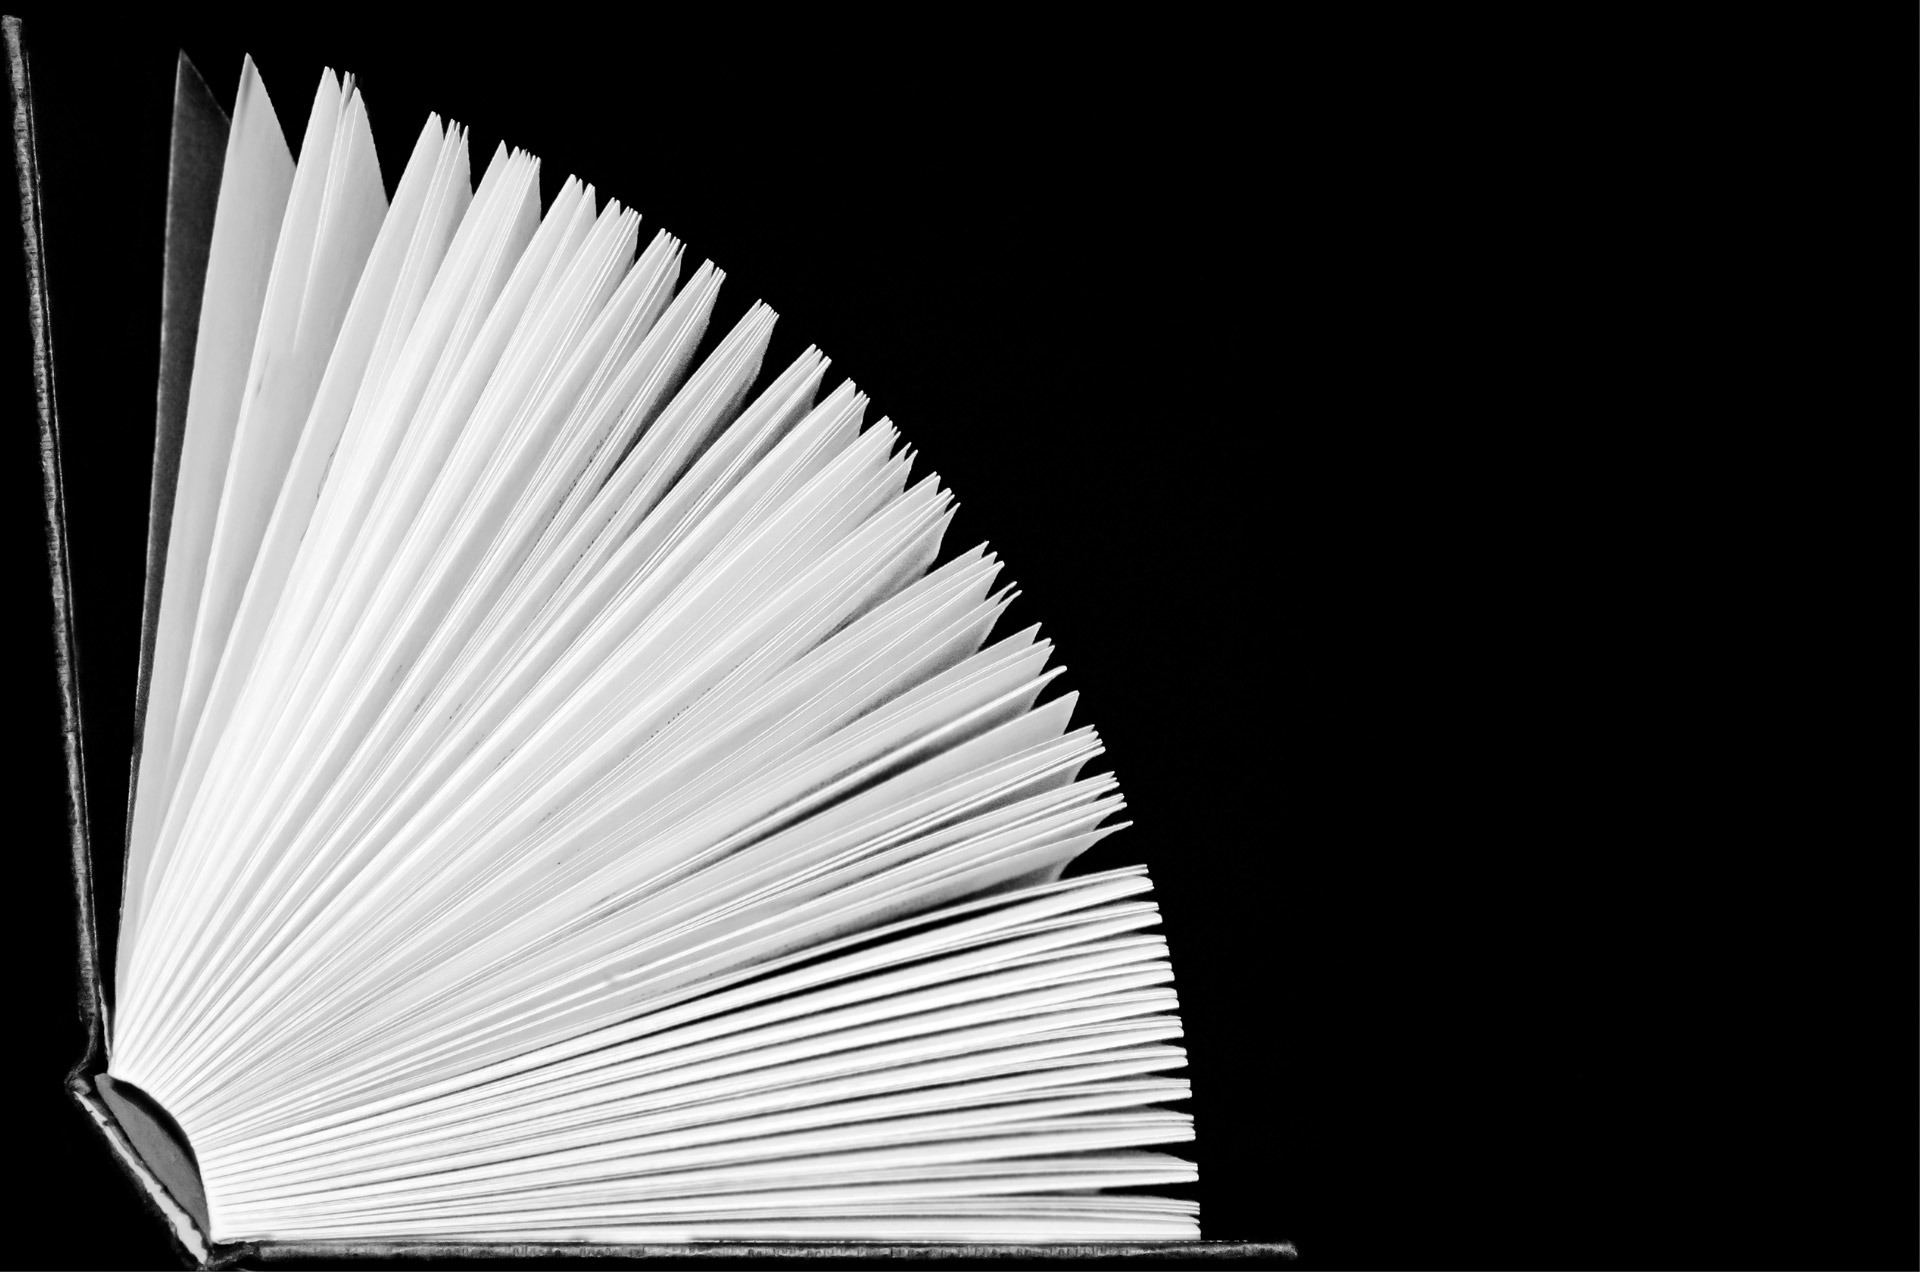
writing, book, open, record, wing, black and white, white, adventure, old, reading, line, store, business, black, monochrome, page, close up, pages, bookstore, background, library, books, school, history, learning, manual, shape, knowledge, monochrome photography